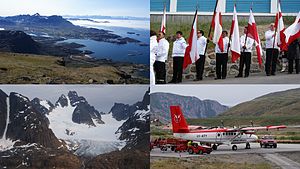
Qeqqata Kommune
Fra venstre: Davisstrædet, Sisimiut, Hamborgerland og Kangerlussuaq Lufthavn
Coat of arms or logo
Qeqqata Kommune er en grønlandsk kommune, som blev oprettet den 1. januar 2009 ved en sammenlægning af af de to tidligere kommuner Sisimiut og Maniitsoq Kommune. Ved reformen kom også den tidligere amerikanske flyvestation Kangerlussuaq under kommunen. Flyvestationen var tidligere uden for almindelig kommunal inddeling.